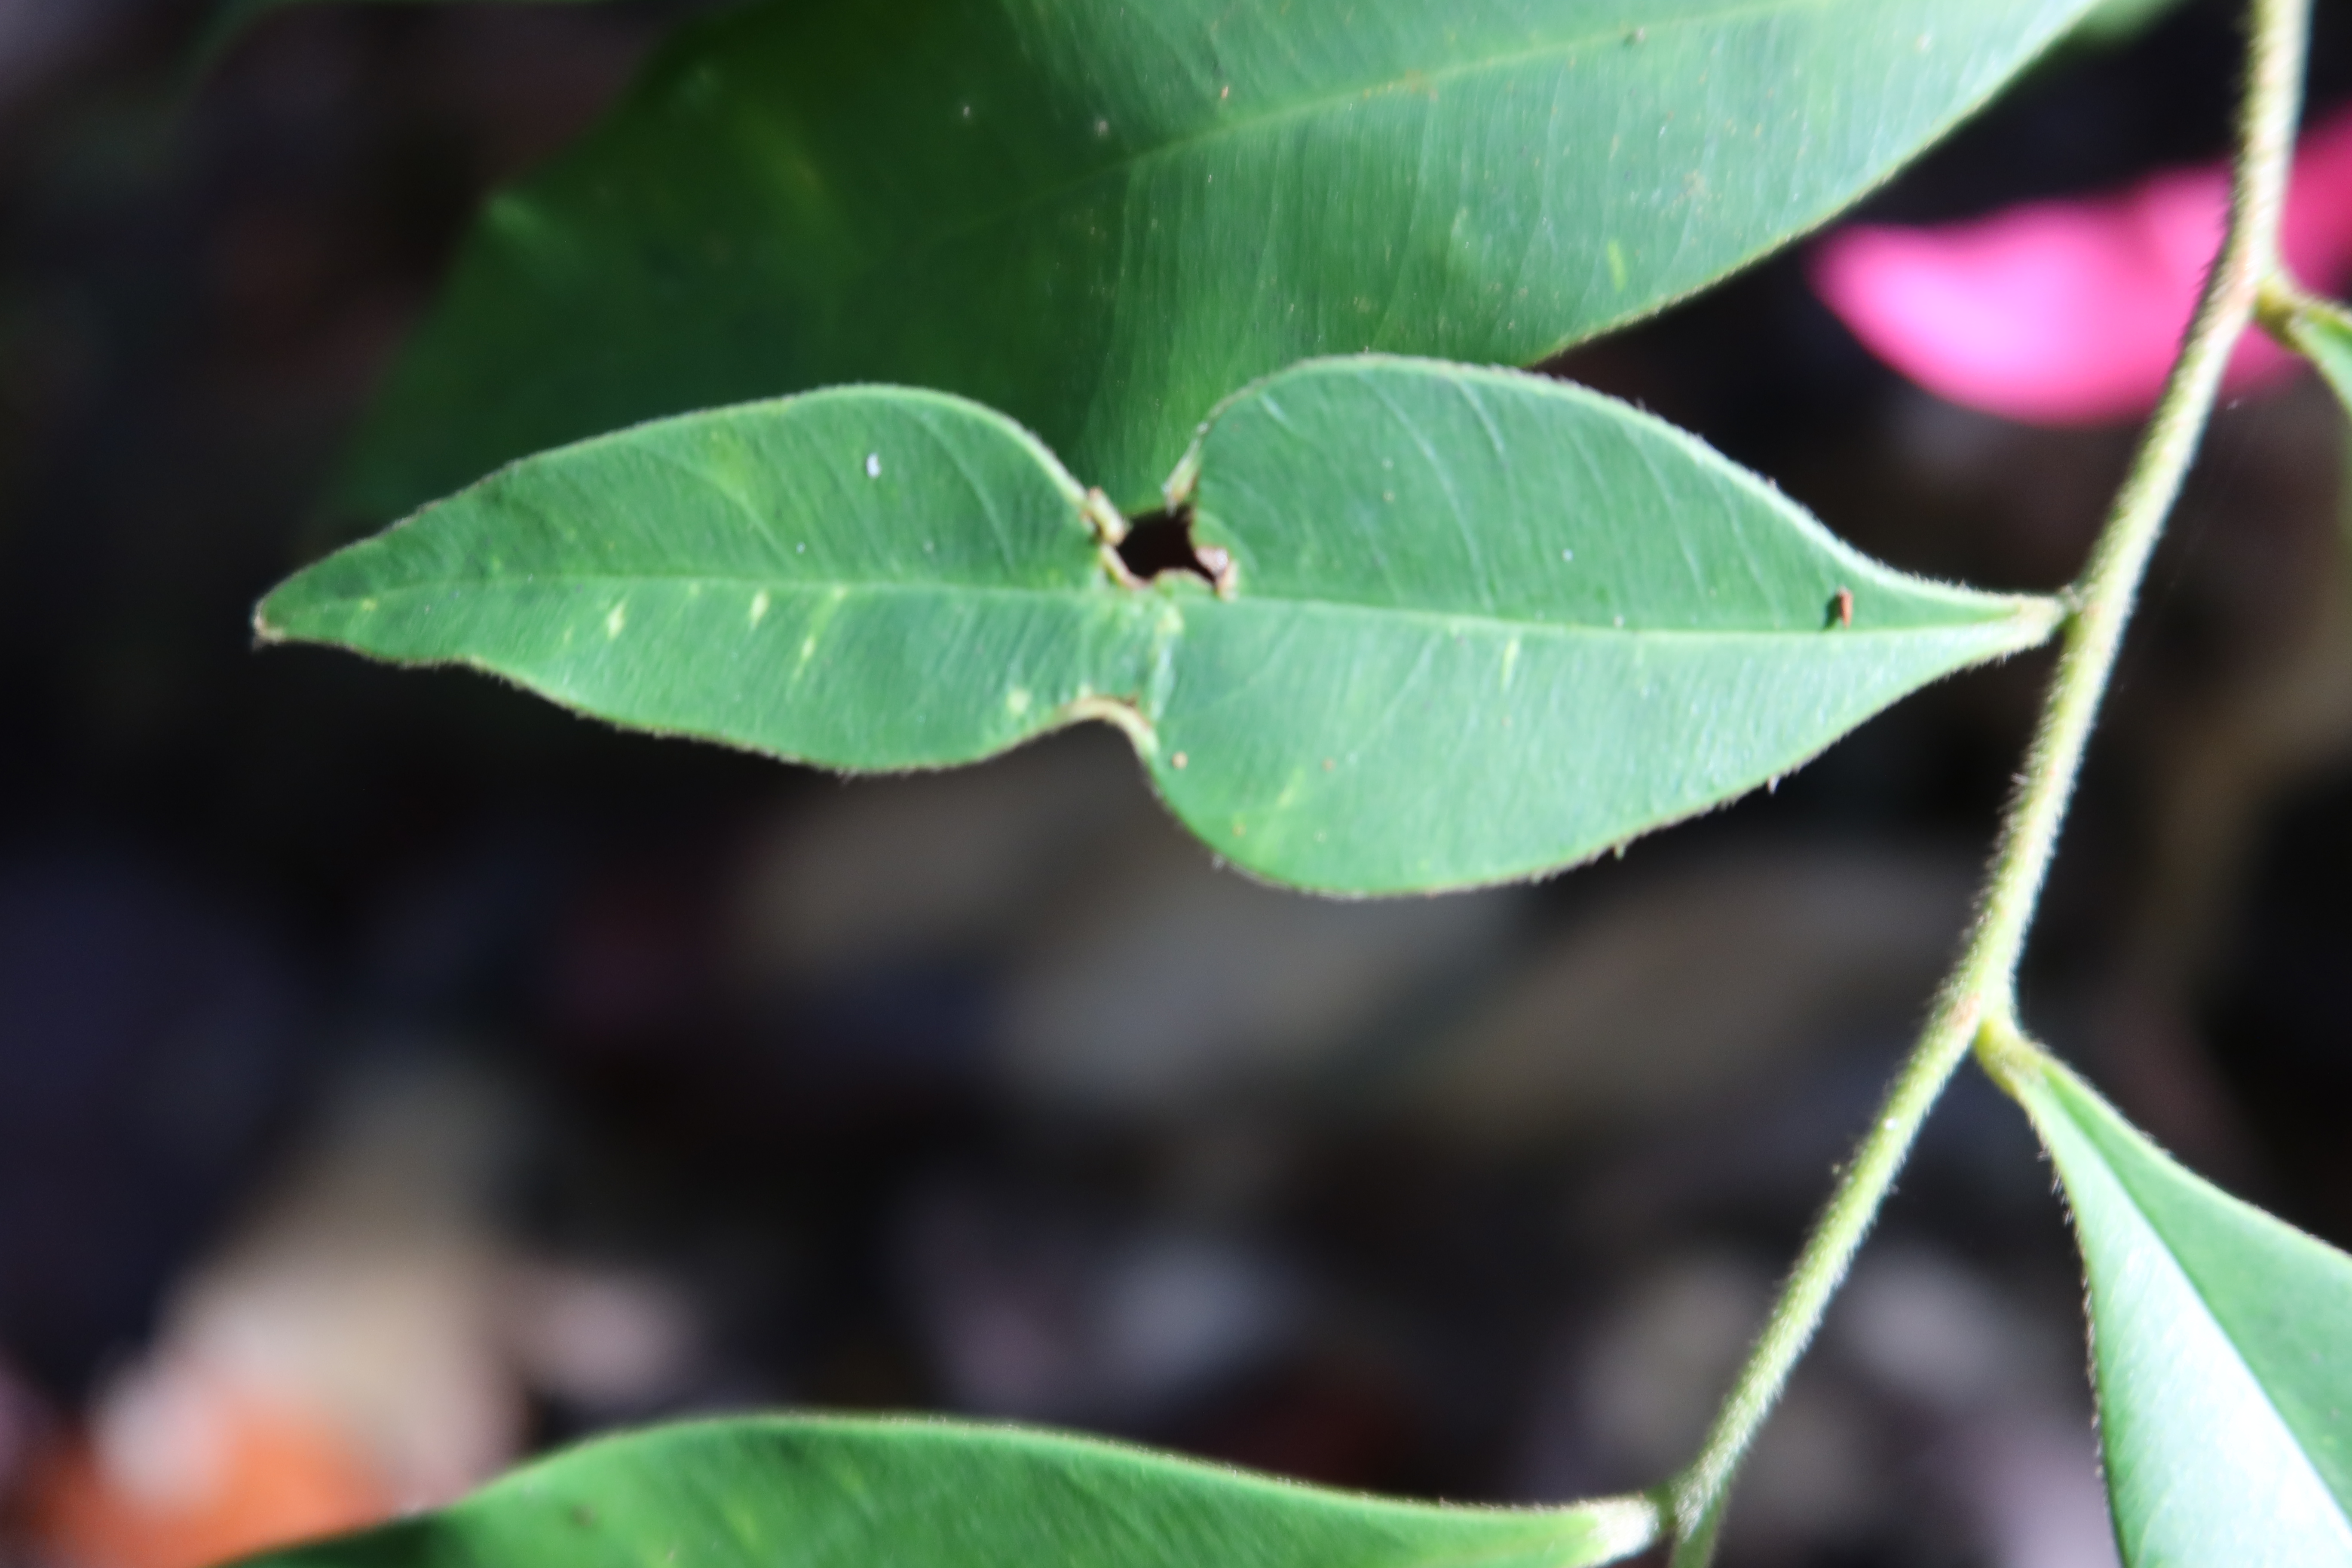
Label: Mosaic Viruses